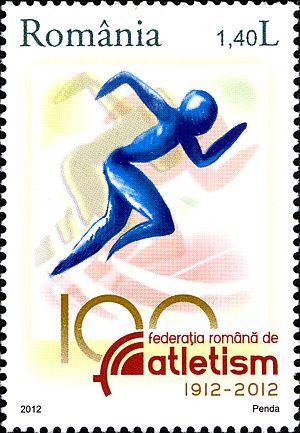
La Fédération roumaine d'athlétisme est la fédération d'athlétisme de Roumanie, affiliée à l'Association européenne d'athlétisme et à l'IAAF depuis 1913. Elle siège rue Primo-Nebiolo à Bucarest. Son président est Sorin Matei. Elle a été fondée en 1912.